New Ireland (newspaper)

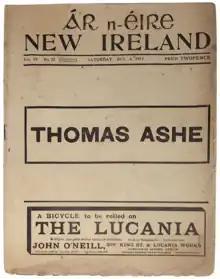
Front page of 6 October 1917 issue featurung the obituary notice of Thomas Ashe on hunger strike

Ár n-Éire New Ireland was an Irish Nationalist weekly newspaper published between 1915 and 1922. It was edited by Patrick Little who edited An Phobalcht and became a Fianna Fail TD.